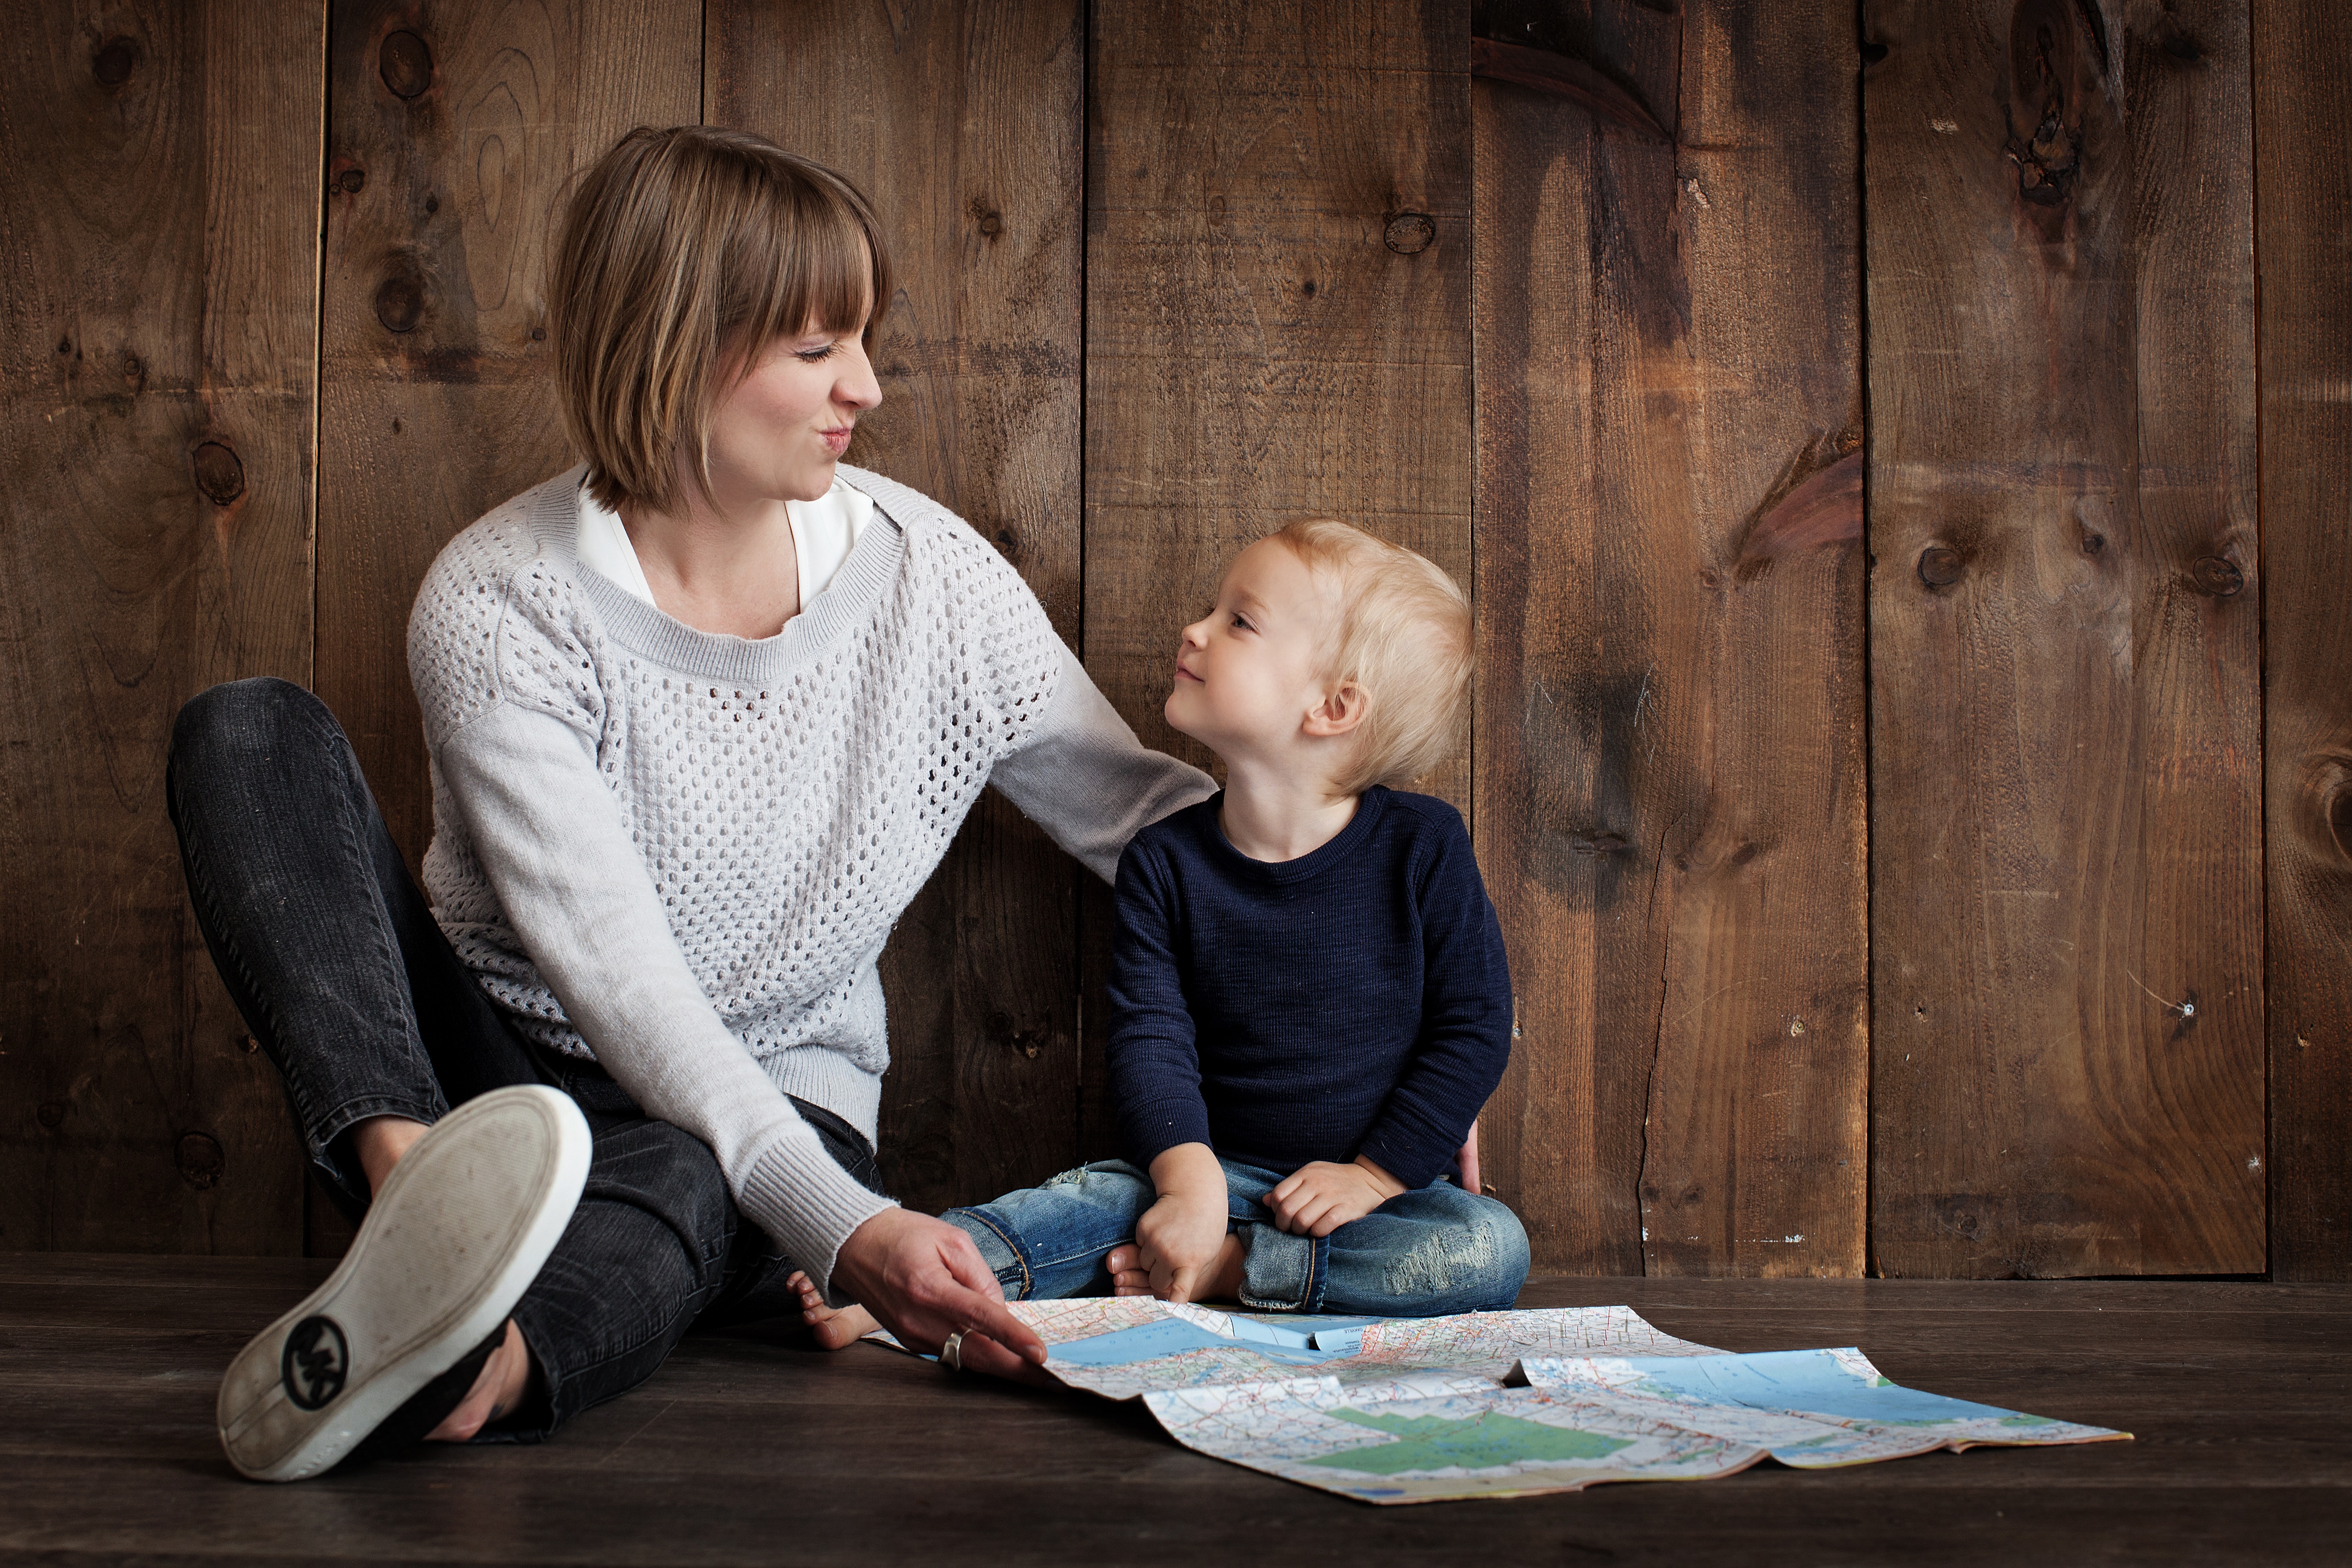
person, people, woman, kid, love, portrait, direction, sitting, child, together, childhood, smile, map, parent, family, mother, happy, happiness, togetherness, parenting, portrait photography, human positions